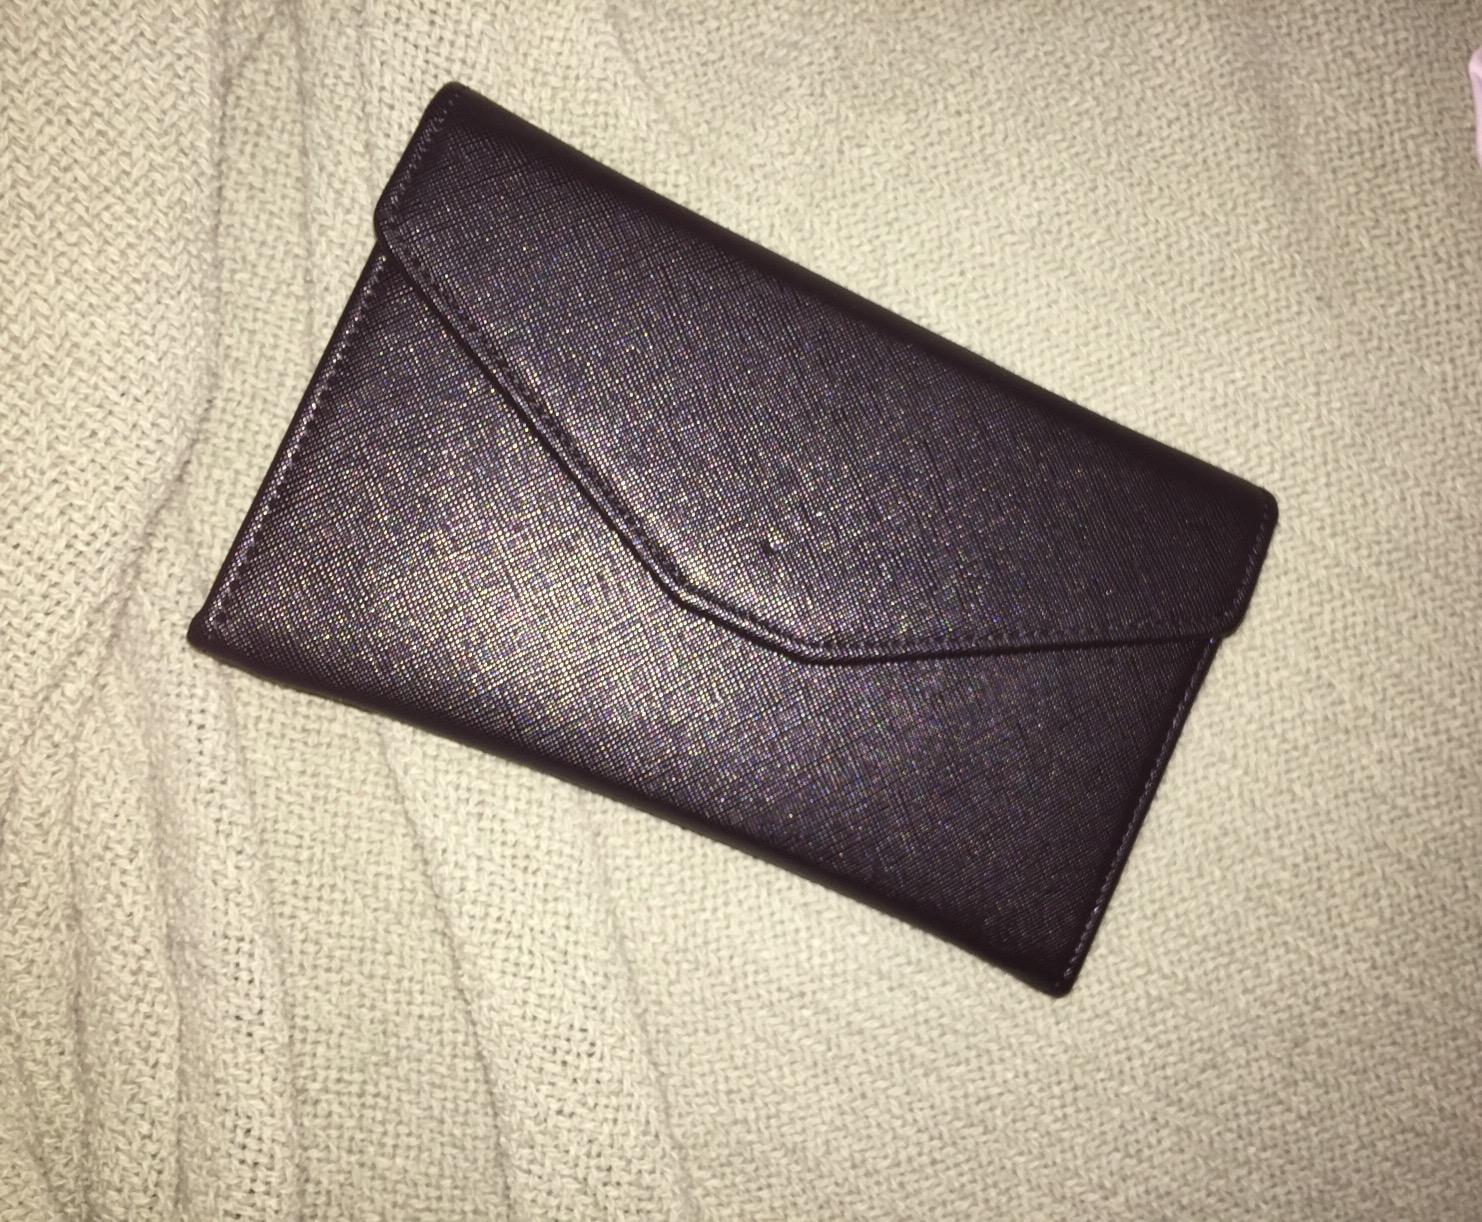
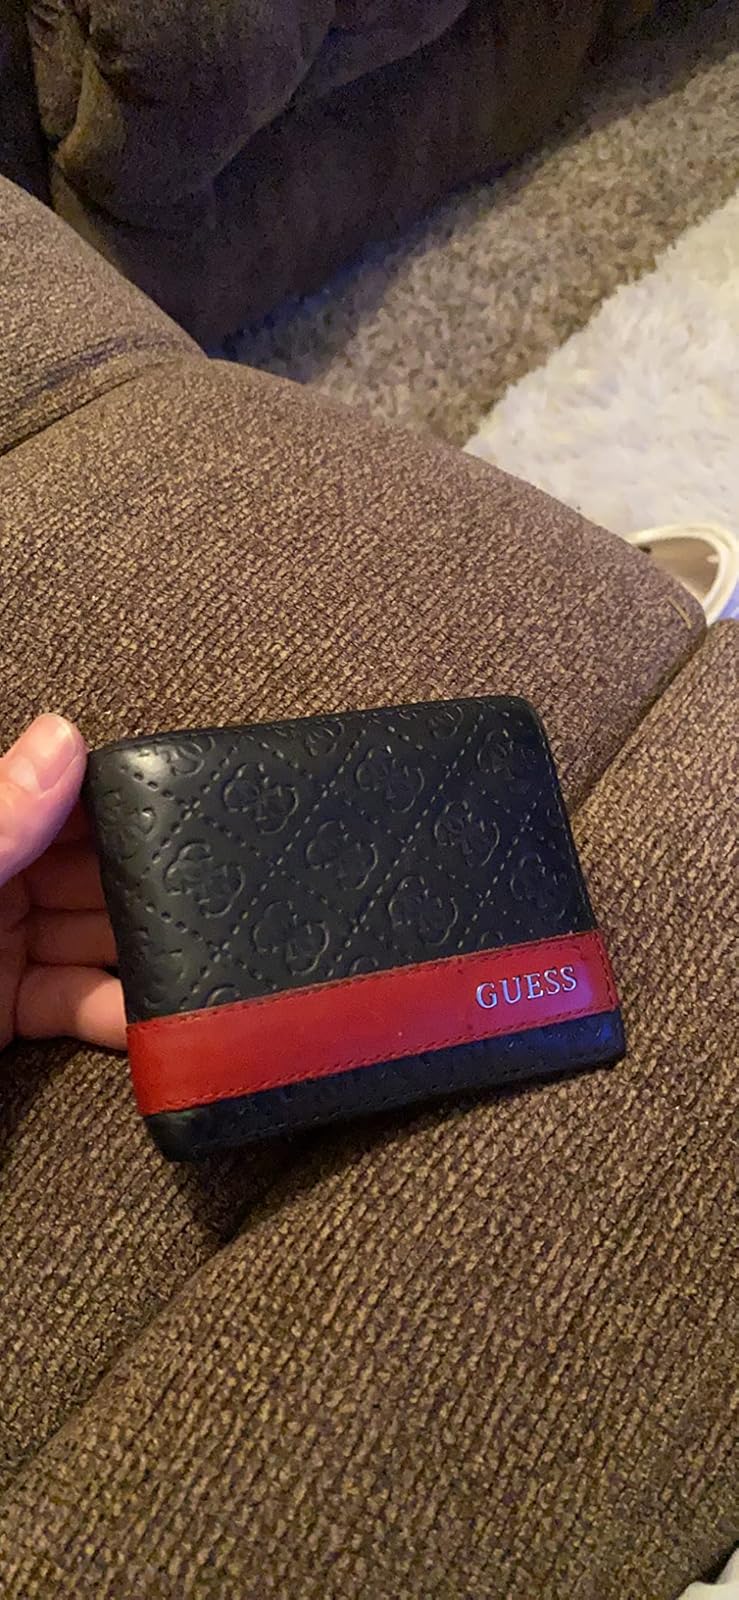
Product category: accessories_wallet
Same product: no